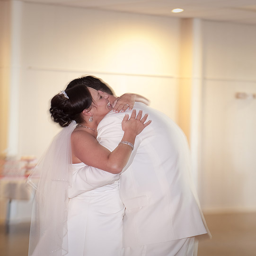
the beautiful wedding of person .